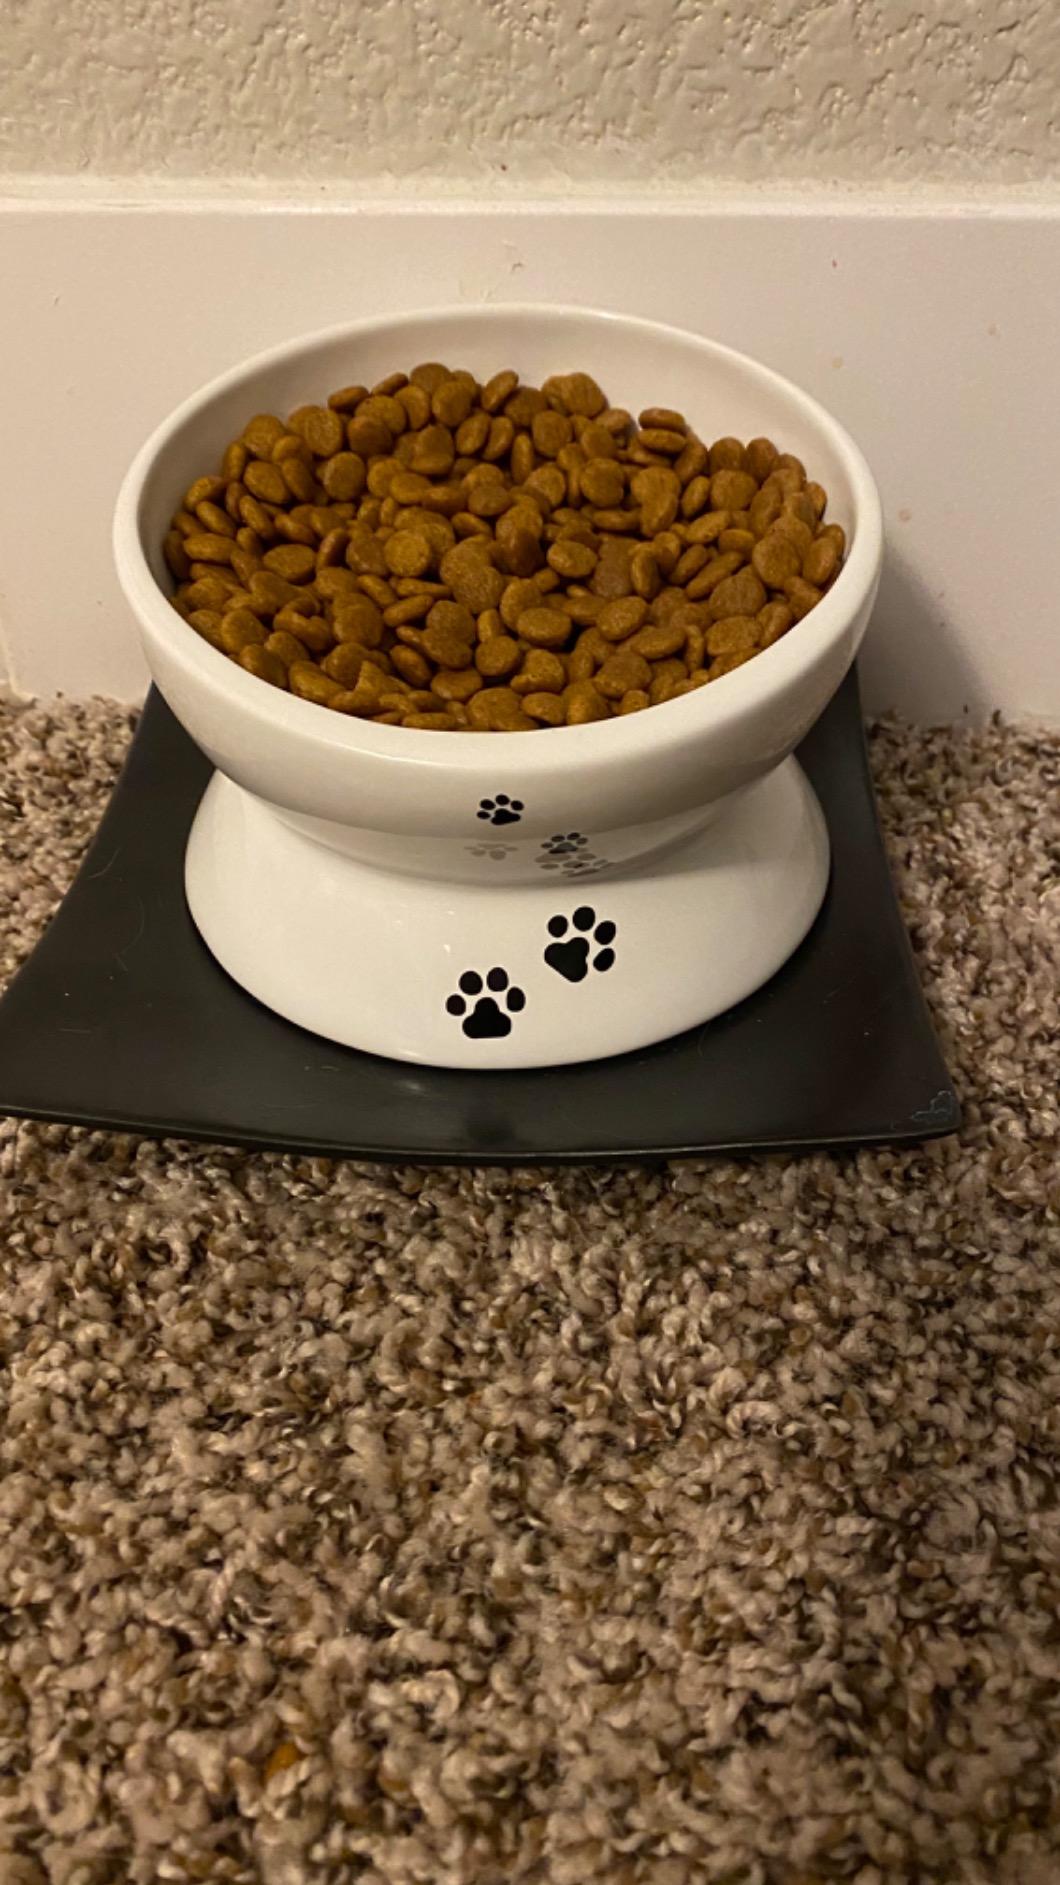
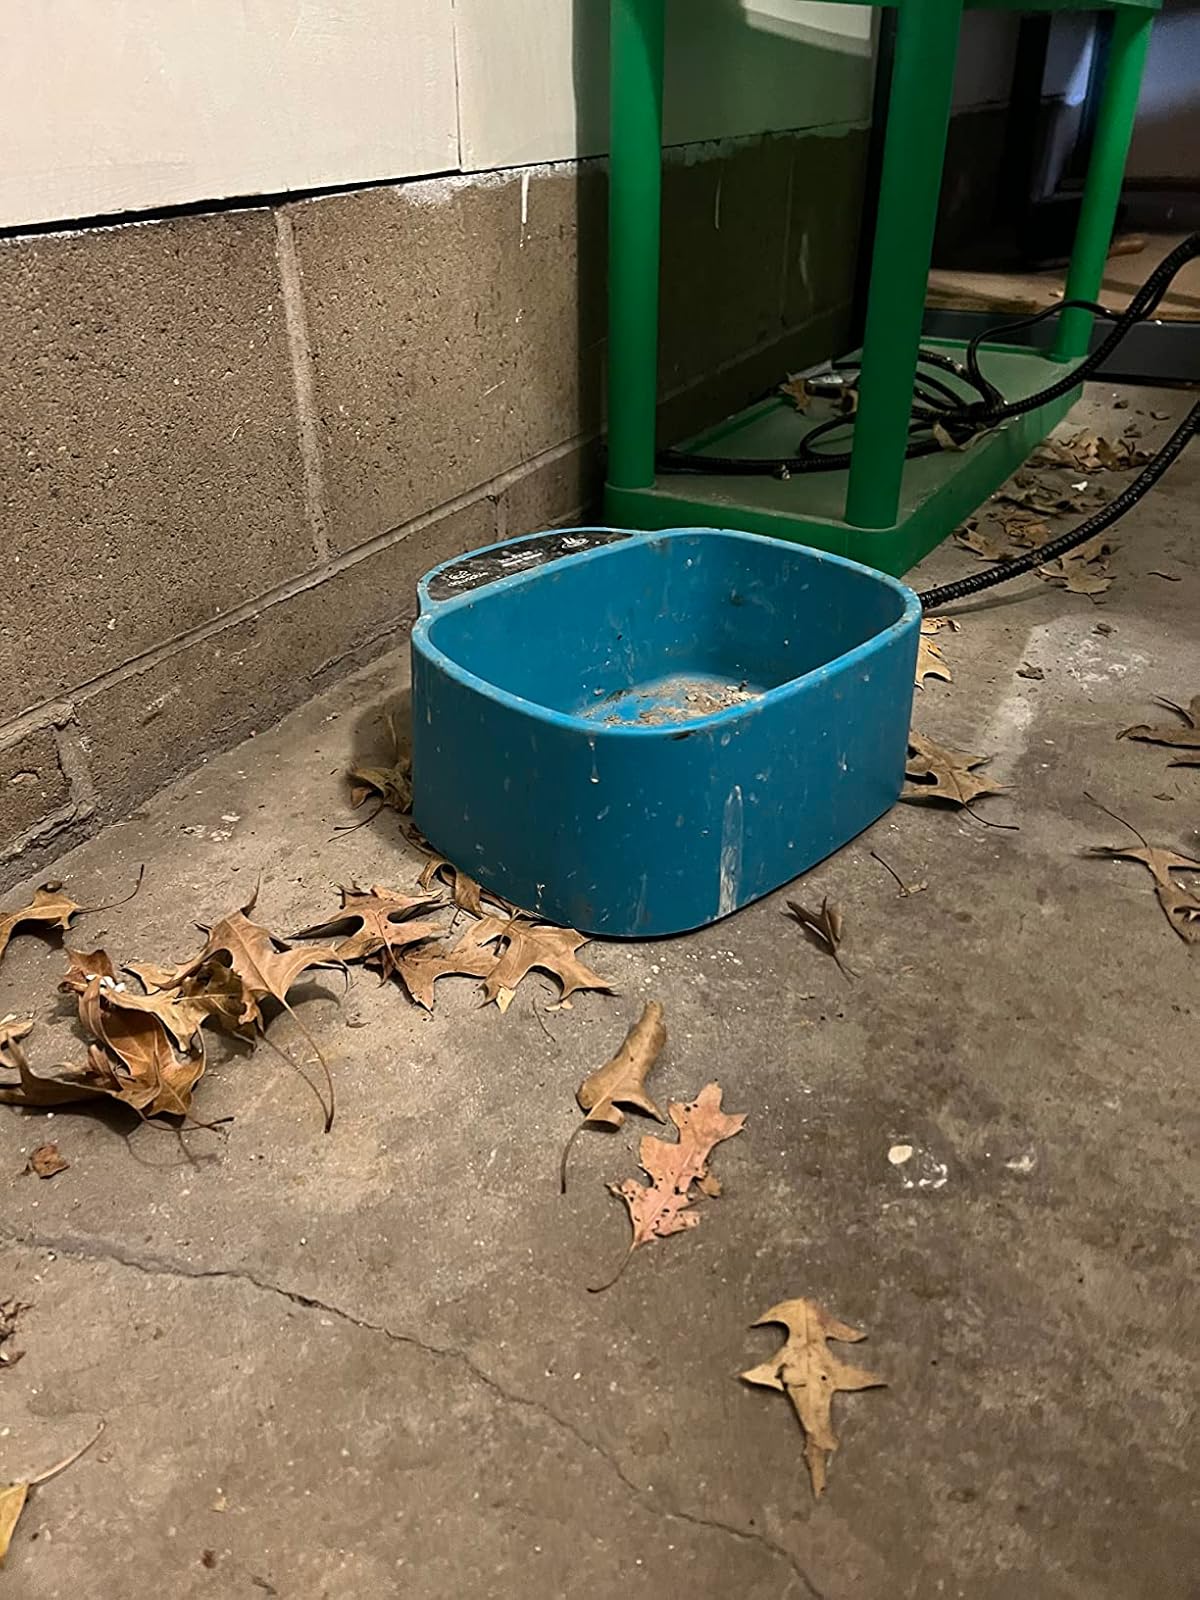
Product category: items_bowl
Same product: no